Netherlands–Suriname relations

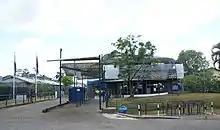
Embassy of the Netherlands in Paramaribo

In July 1985, Dirk Jan van Houten, was expelled. The Netherlands responded by expelling Heidweiller. Diplomatic affairs were handled by "chargé d'affaires".